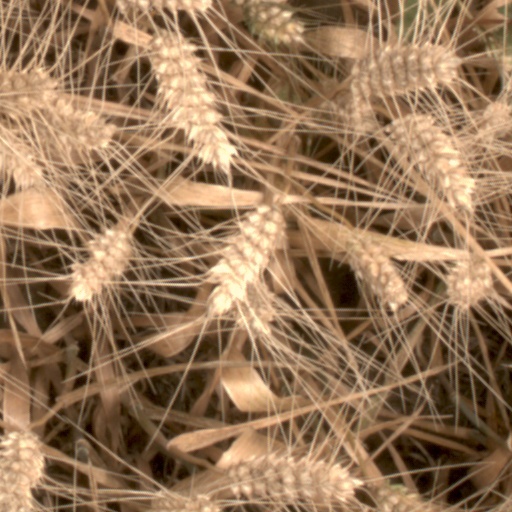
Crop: wheat